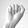
ASL letter: A